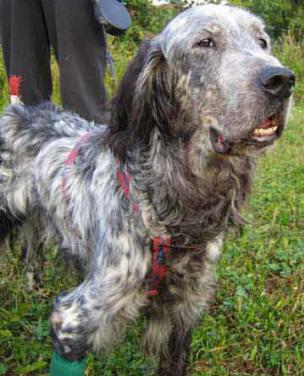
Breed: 203-n000022-English_setter